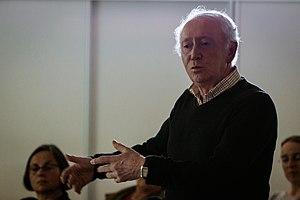
Conférence d'Hervé Lossec à Landerneau dans le cadre des 25 ans du cercle celtique Eskell an Elorn le 3 novembre 2018.
Hervé Lossec, né le 13 octobre 1947 à Lesneven en Bretagne, dans le pays de Léon finistérien, est un écrivain qui a publié une trentaine d'ouvrages sur la culture bretonne, et en particulier sur la langue bretonne.